Illinois Central Railroad Co. v. Illinois

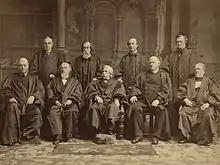
The Fuller Court in 1892.

Writing for the majority, Justice Field affirmed the lower court's holding that the state held title to the lakebed. Field found that Illinois lacked the authority to grant title to submerged lands held in the public trust with two exceptions – for grants not impairing the public interest and grants that actually improved the public trust. But neither exception was found to apply in this case and therefore the railroad did not possess title.